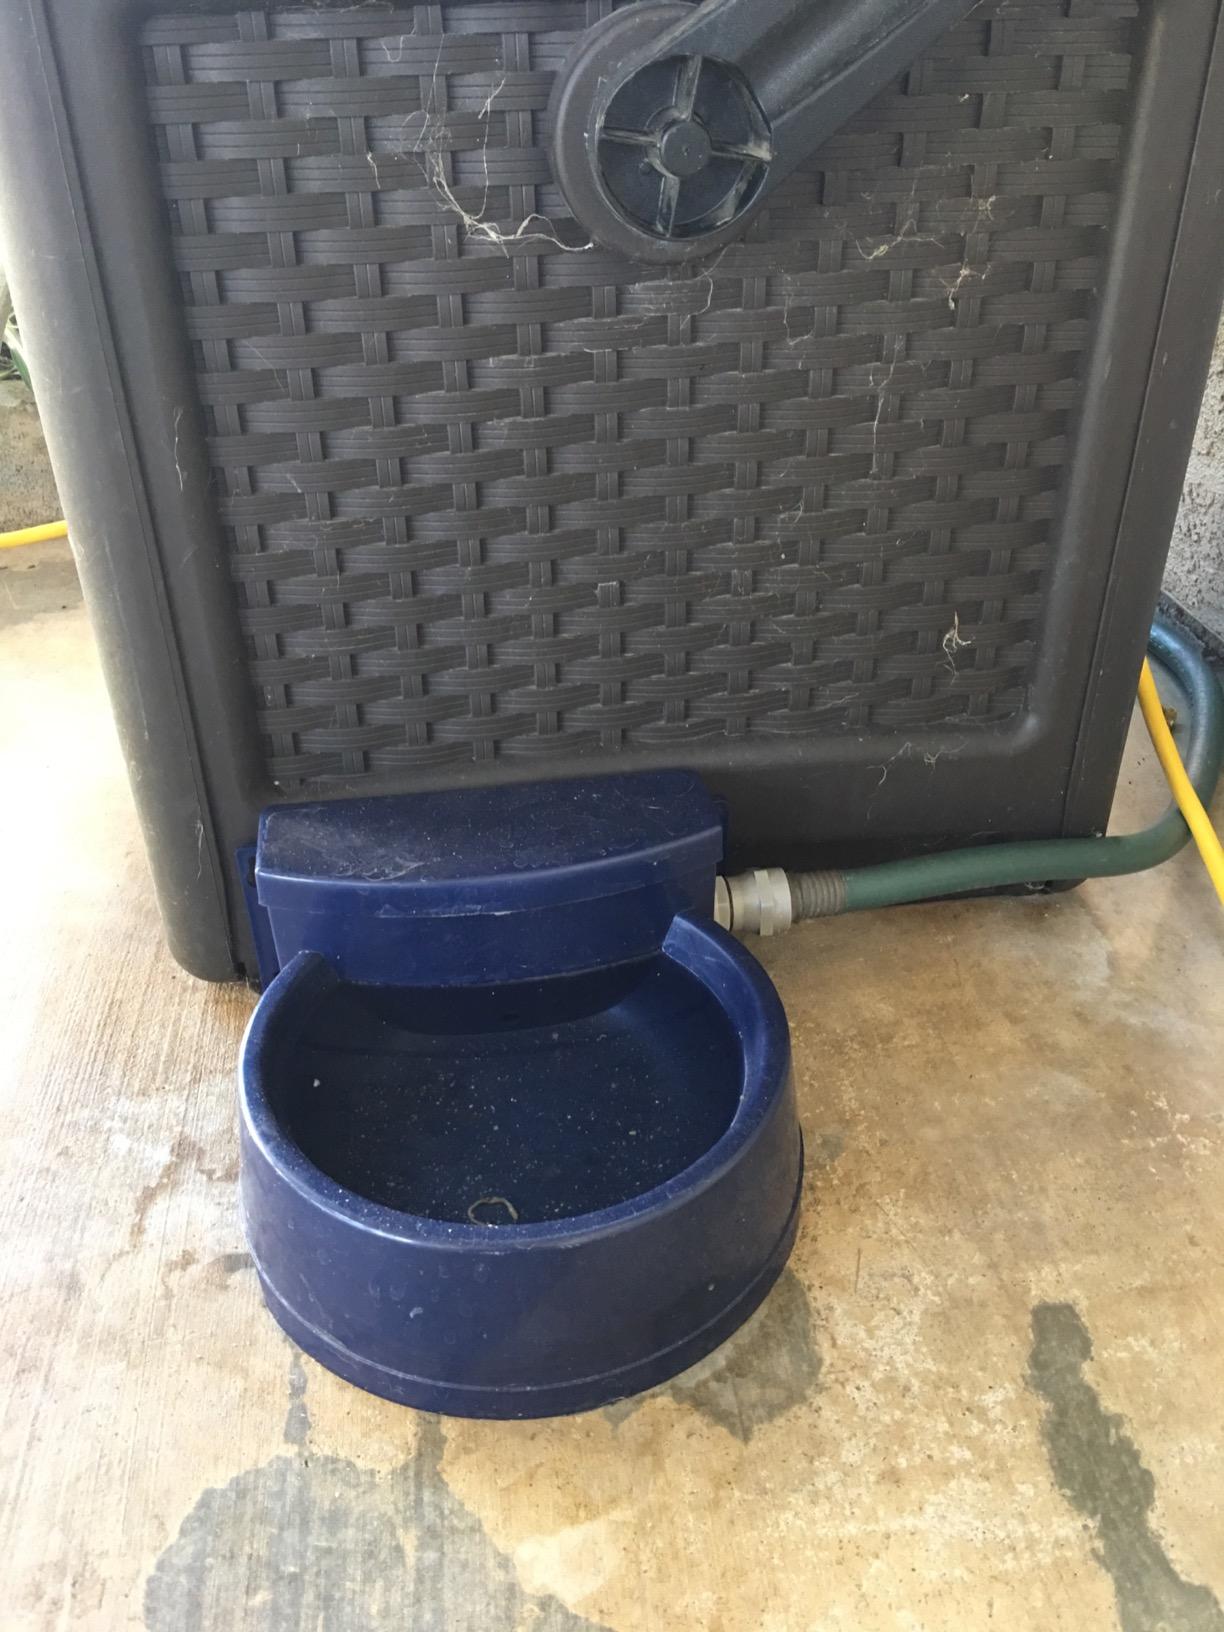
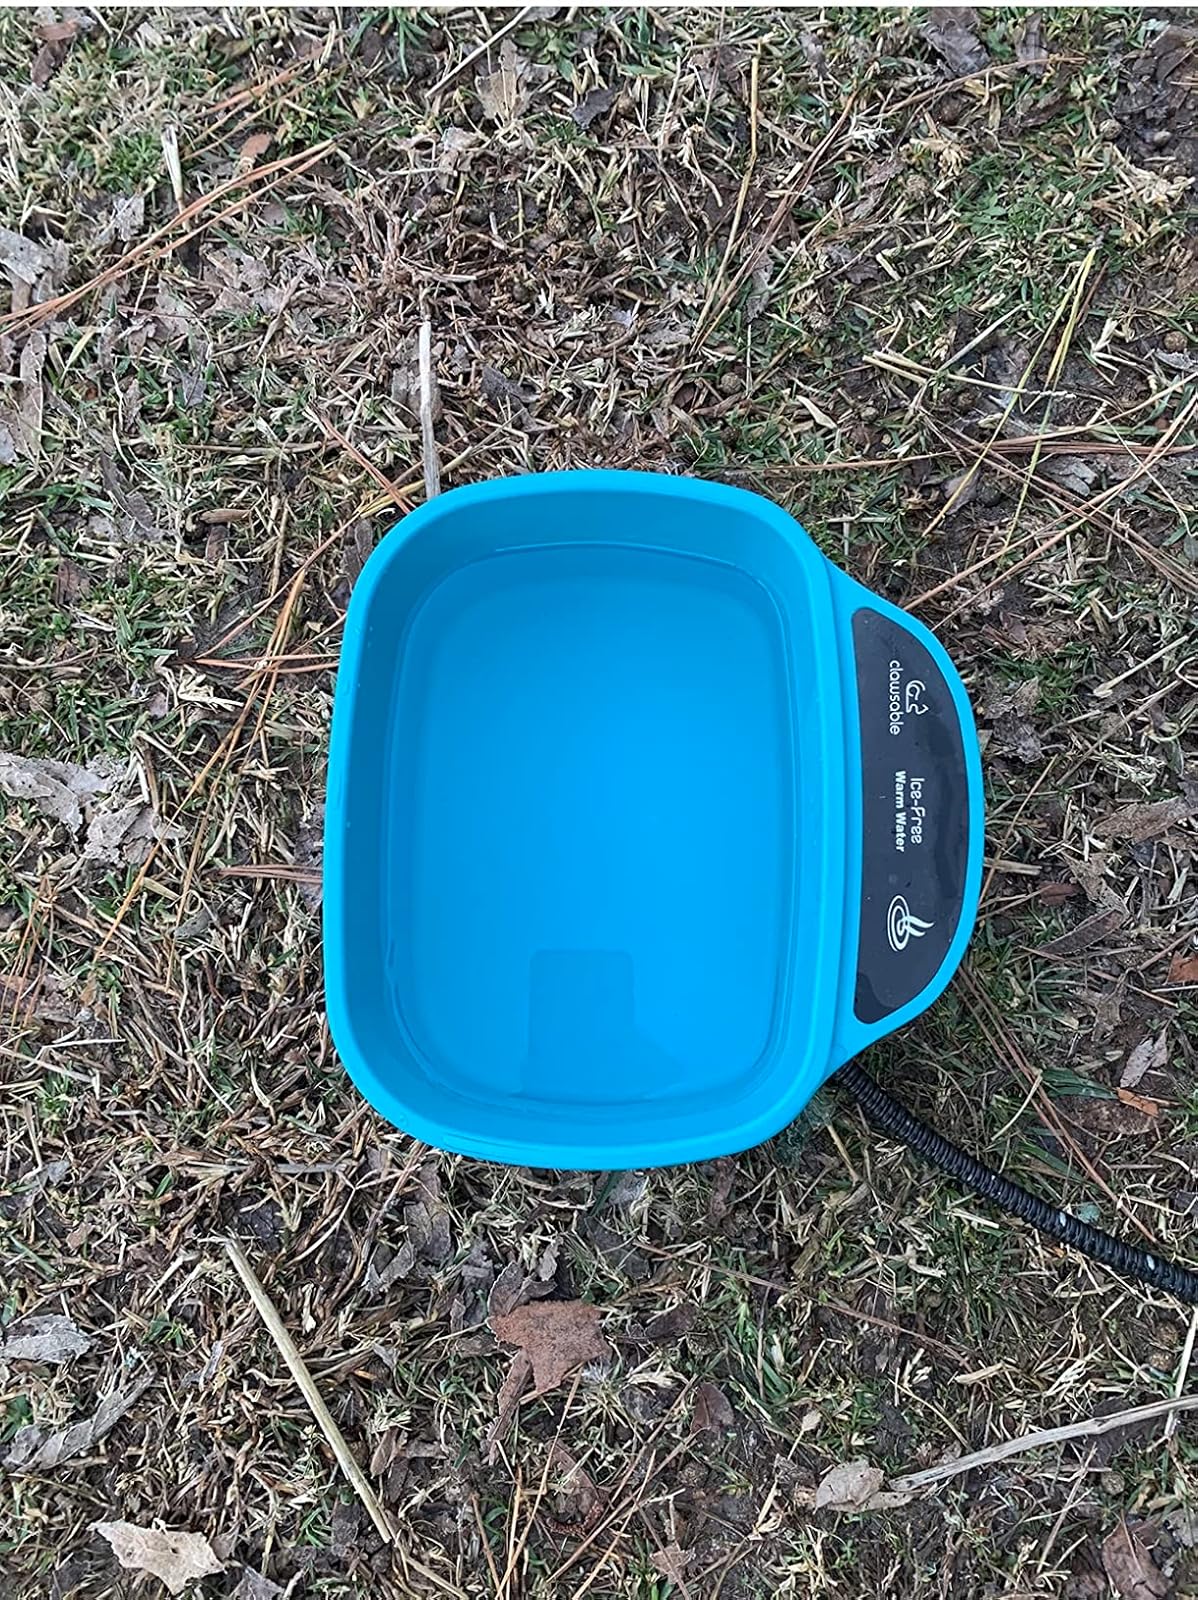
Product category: items_bowl
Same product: no